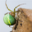
Label: spider